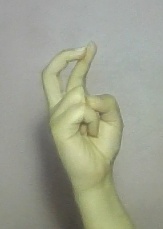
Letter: zay